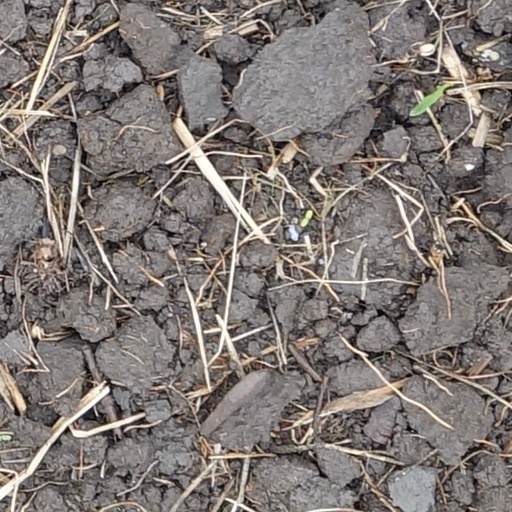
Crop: wheat